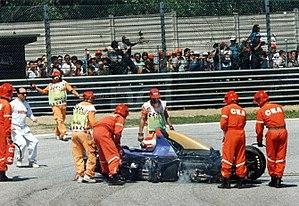
La Simtek S941, engagée dans le cadre du championnat du monde de Formule 1 1994, est la première monoplace de Formule 1 construite par l'écurie britannique Simtek et conçue par son fondateur et directeur général, l'ingénieur Nick Wirth. Elle est confiée au pilote australien David Brabham et à l'Autrichien Roland Ratzenberger, remplacé successivement par l'Italien Andrea Montermini, le Français Jean-Marc Gounon, l'Italien Domenico Schiattarella et le Japonais Taki Inoue.
Le Grand Prix automobile de Saint-Marin 1994, disputé sur le circuit Enzo e Dino Ferrari à Imola, en Italie le 1ᵉʳ mai 1994 est la quatorzième édition du Grand Prix, la 551ᵉ course du championnat du monde de Formule 1 courue depuis 1950, la troisième manche du championnat 1994 et la première course européenne de la saison.